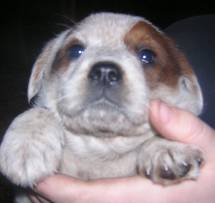
Label: dog